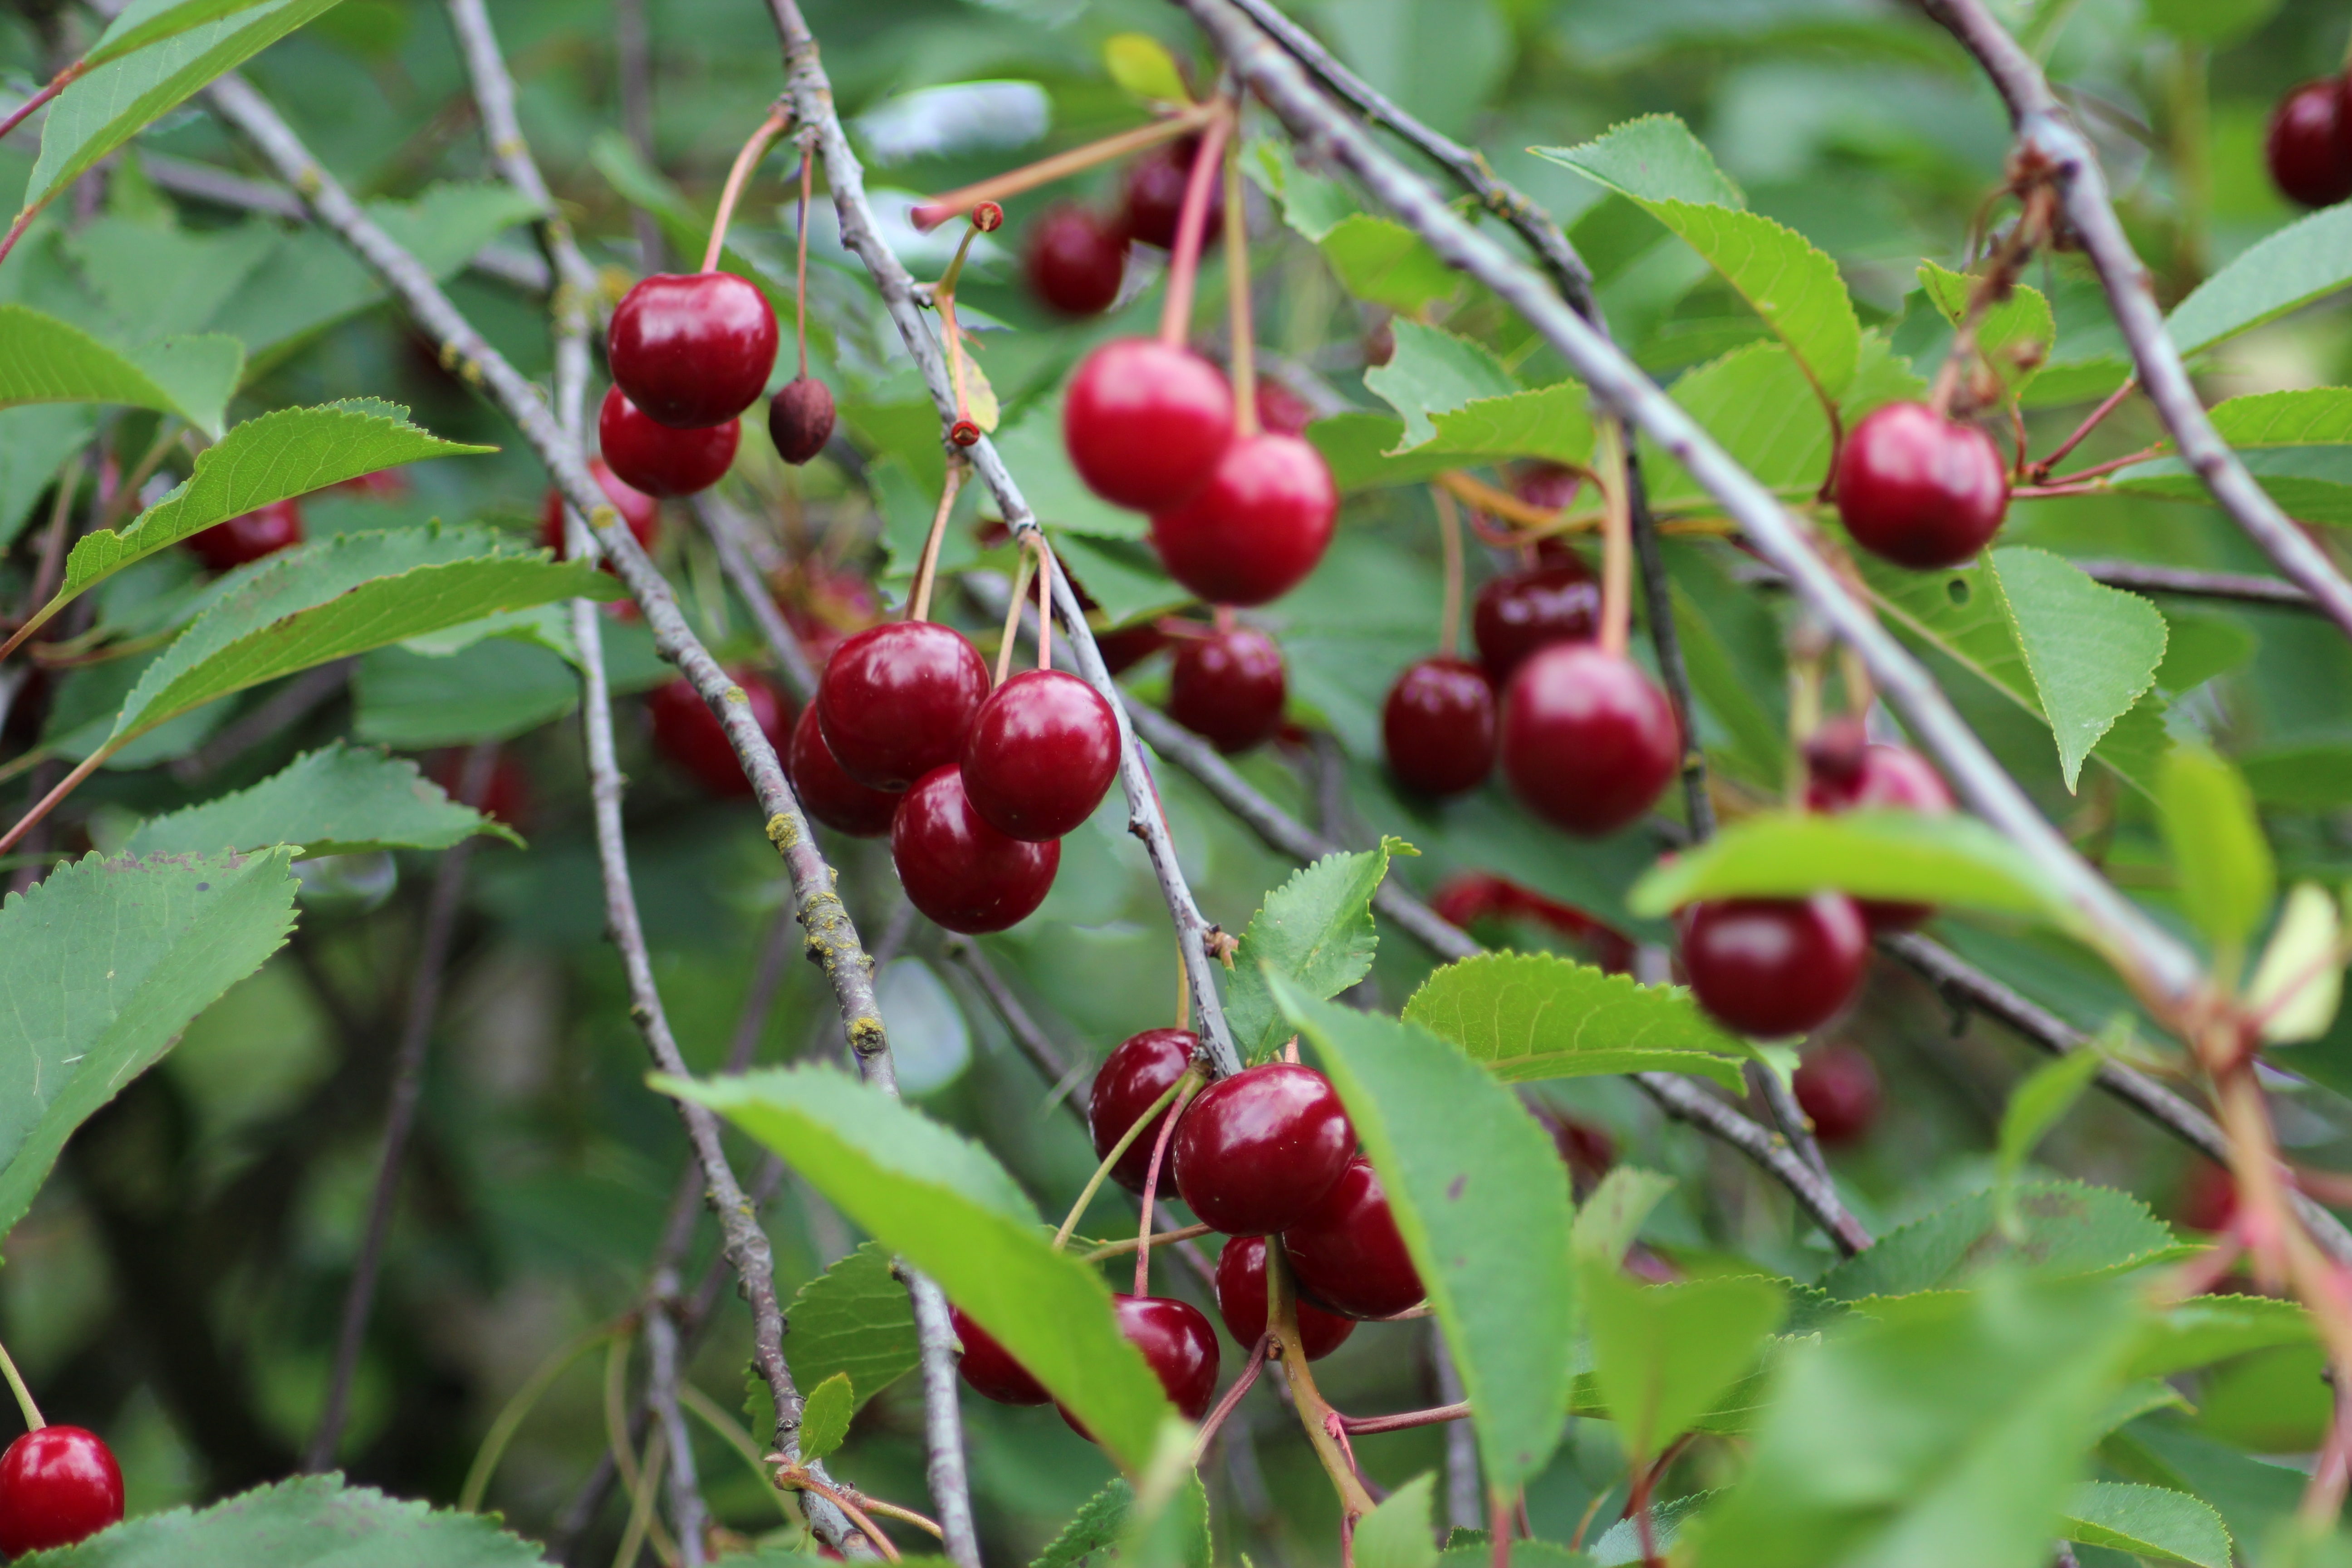
branch, plant, fruit, berry, flower, ripe, food, red, produce, evergreen, garden, shrub, fruits, cherry, hawthorn, rose hip, rosa canina, flowering plant, rose family, acerola, malpighia, lingonberry, bilberry, huckleberry, sweet cherry, land plant, arctostaphylos uva ursi, chinese hawthorn, schisandra, elaeagnus multiflora